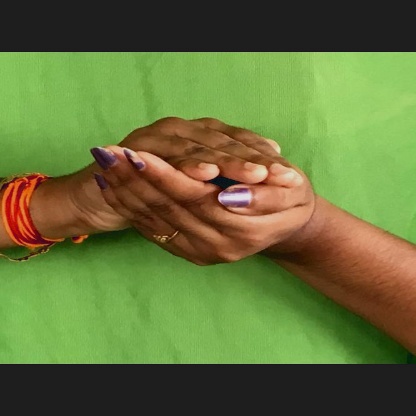
Mudra: Samputa